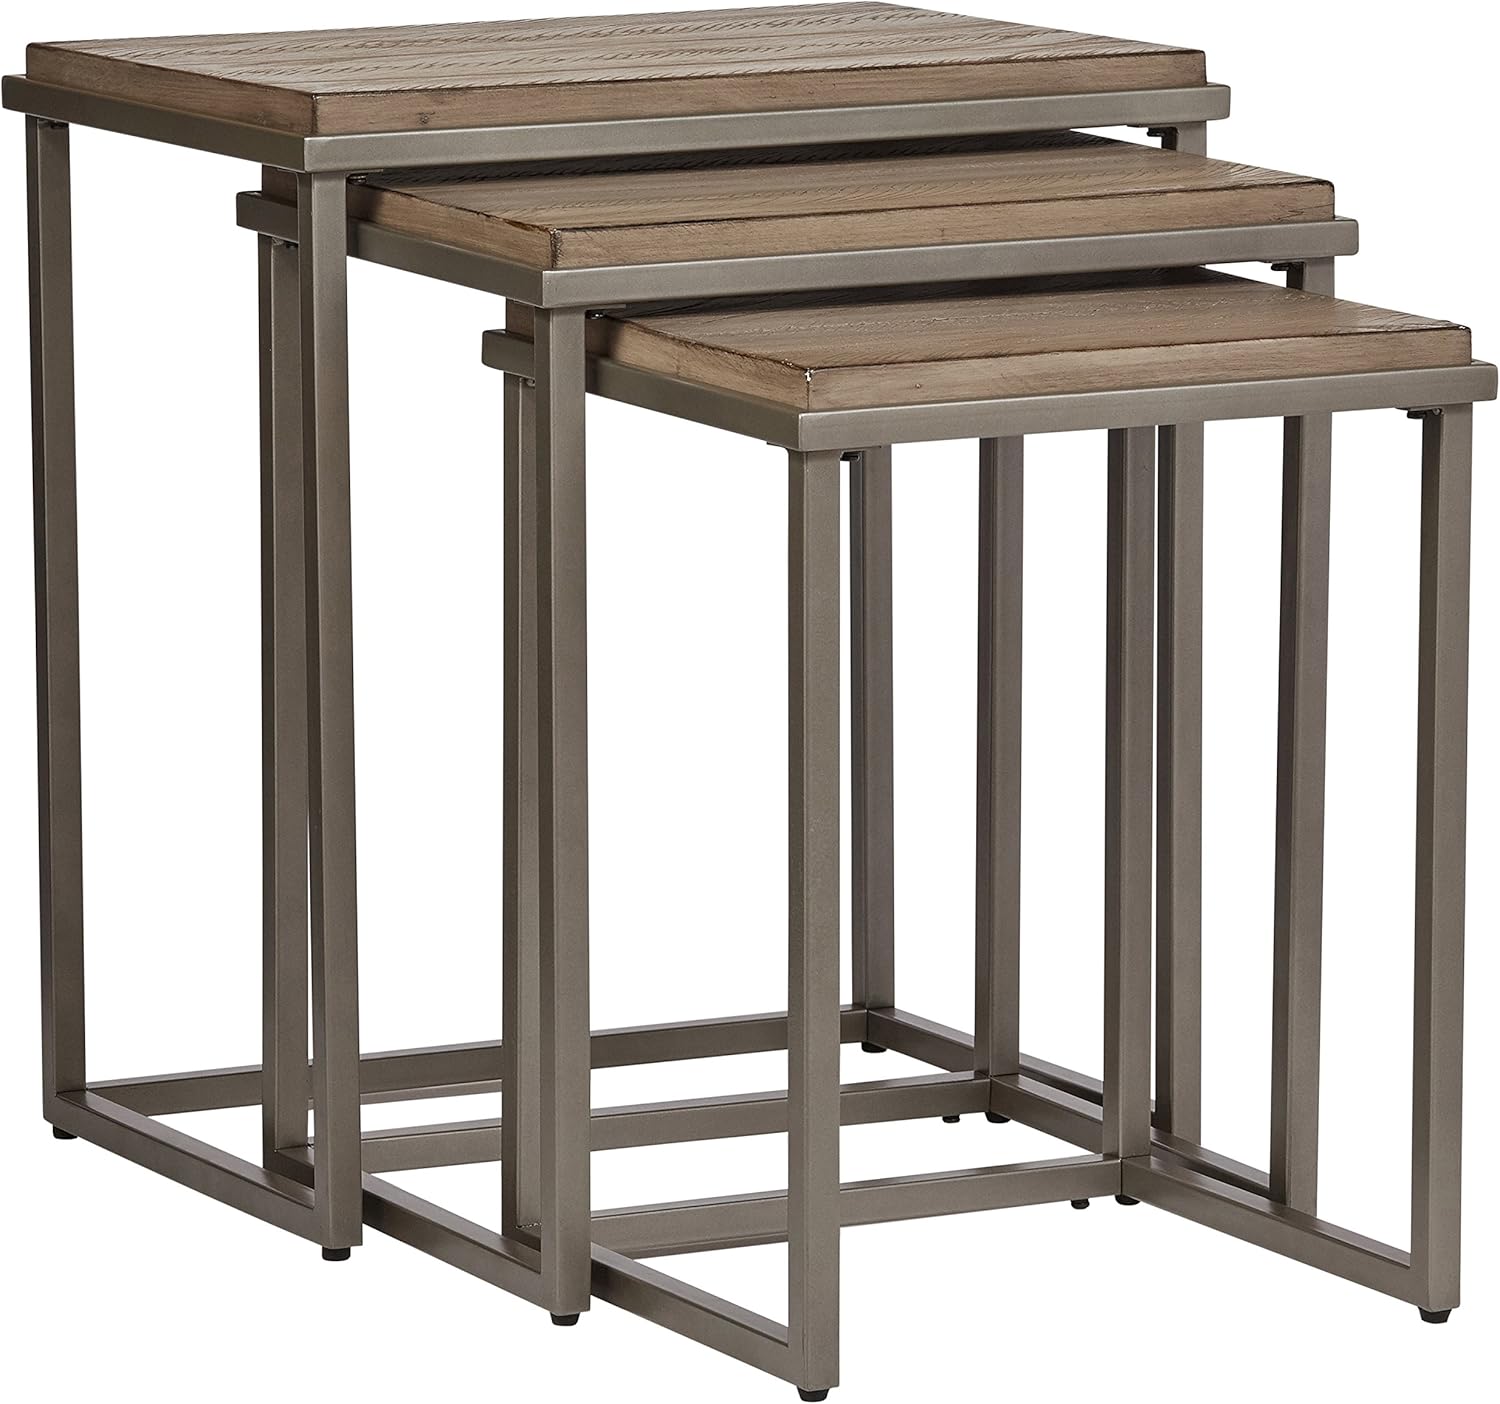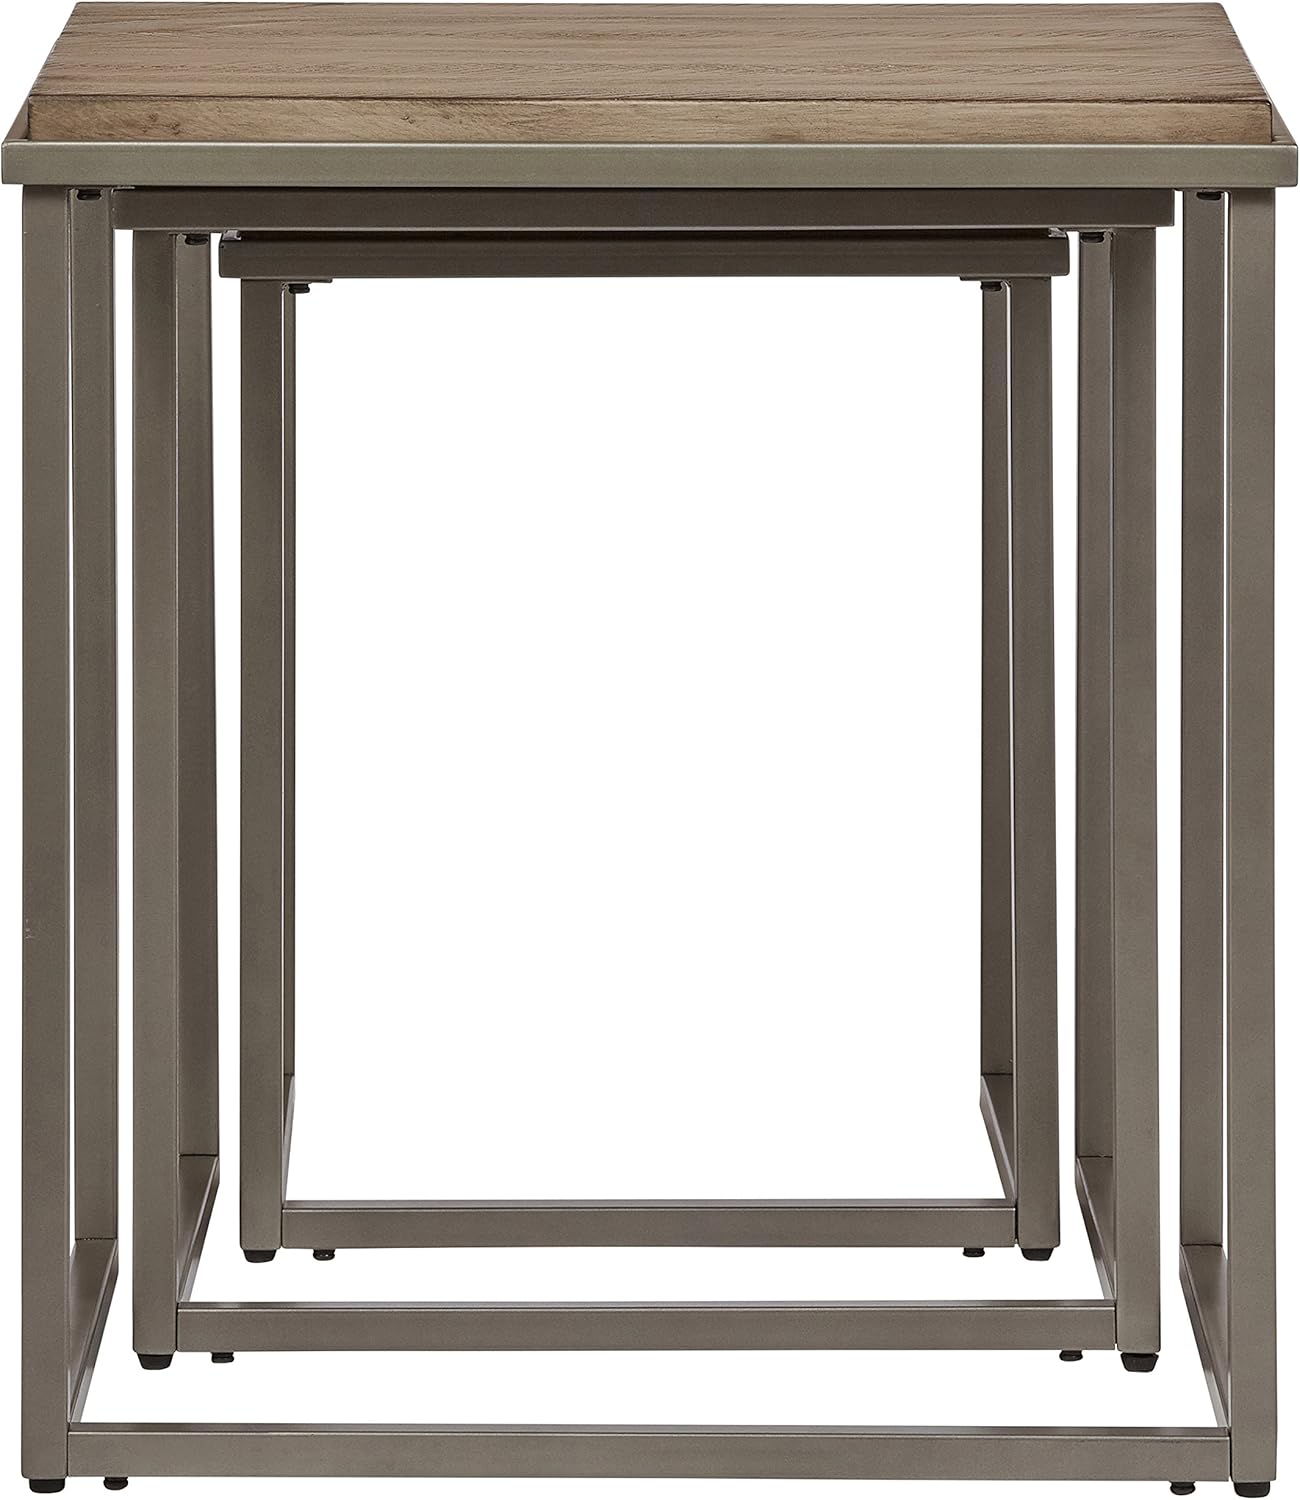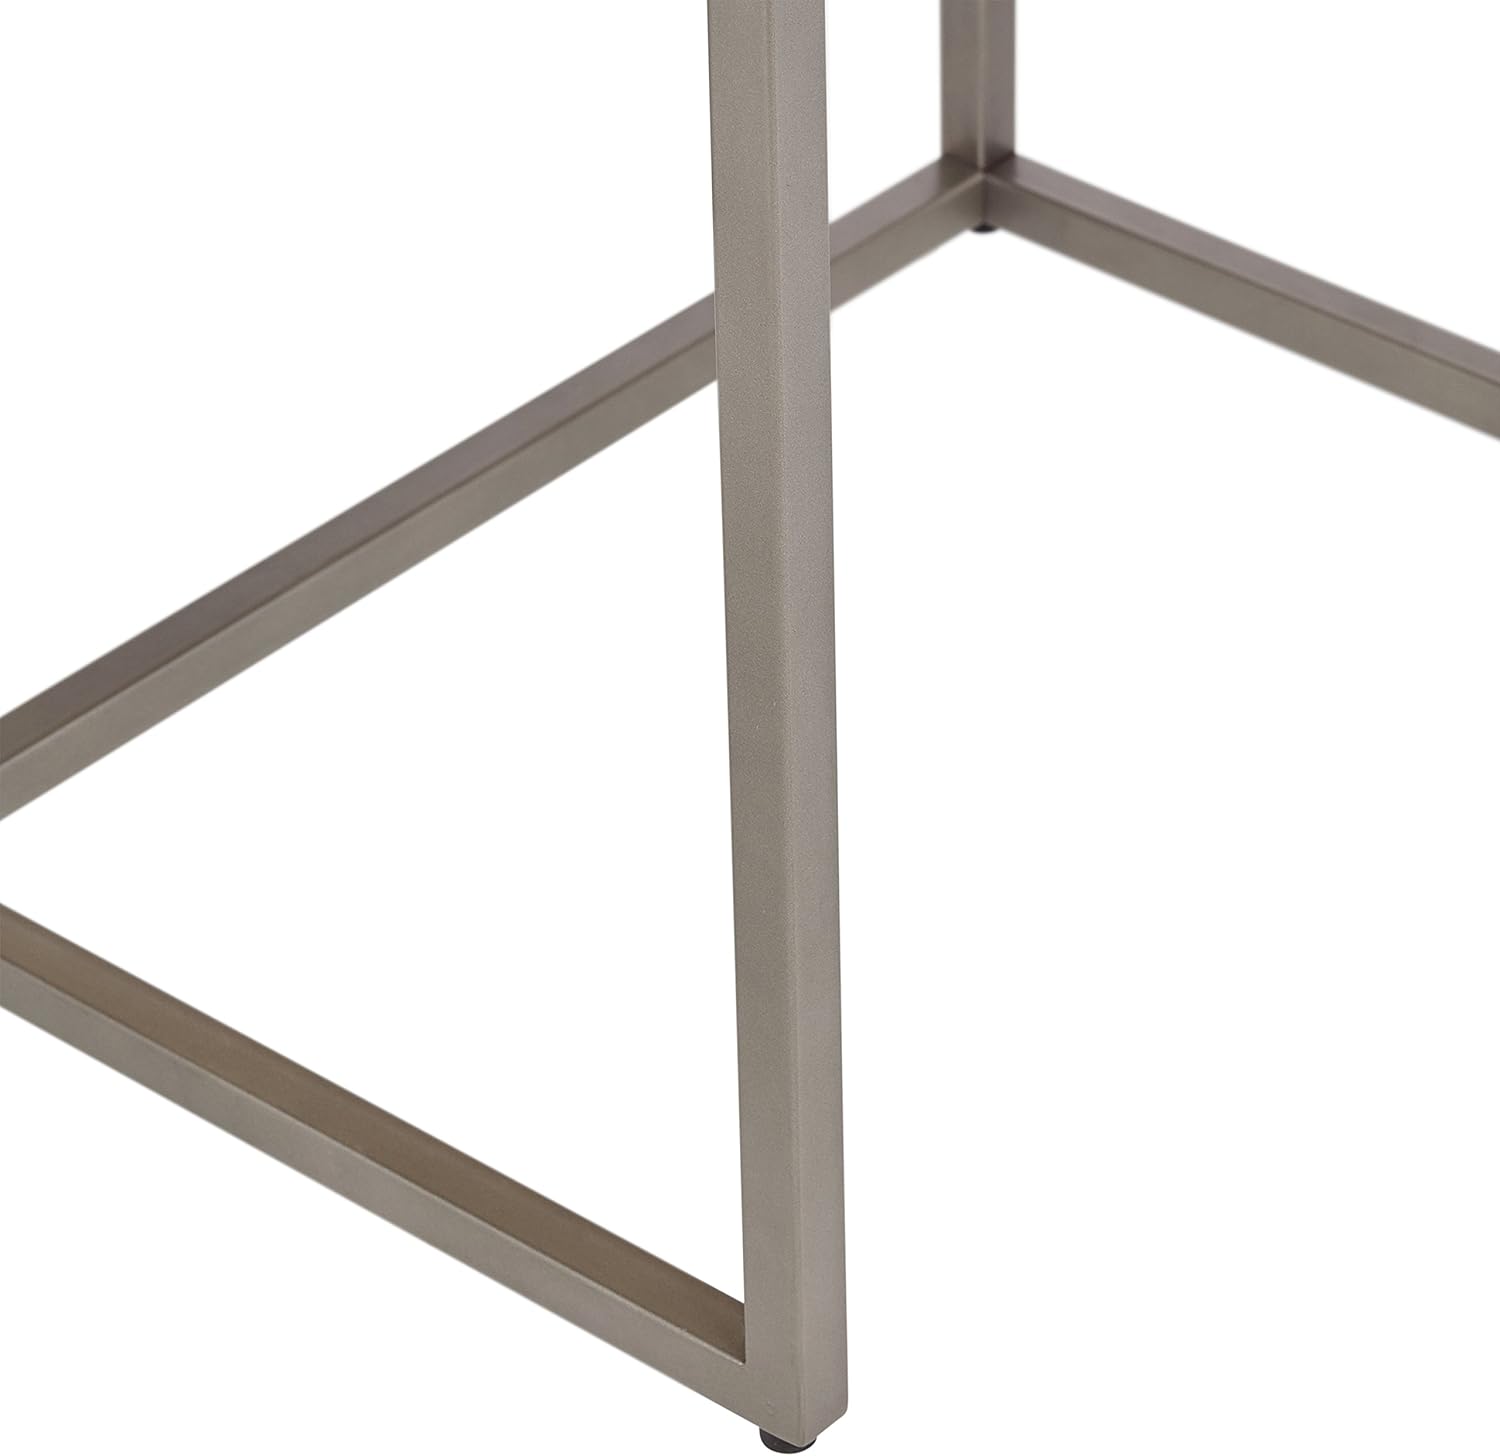
Amazon Brand – Stone & Beam Gazelle Rustic Metal Nesting Side End Tables, 22"W, Set of 3, Weathered Taupe Gray
Category: Amazon Home
An Amazon Brand - This set of three rustic nesting tables is a perfect space-saving solution for the area next to your favorite sofa or chair. Distressed-finish wood is paired with minimalist metal bases for a modern farmhouse style with a contemporary touch.
Features: This set of three rustic nesting tables is a perfect space-saving solution for the area next to your favorite sofa or chair. Distressed-finish wood is paired with minimalist metal bases for a modern farmhouse style with a contemporary touch. | 22"W x 16"D x 24"H | Hardwood tops with metal bases | Touches of rustic, modern and industrial | Can be stored together to save space, or to just change up the look | Assembly in 30 minutes or less | Free returns for 30 days. 3-year warranty.